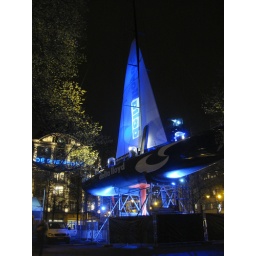
A huge sail boat in the city center. Quite an unusual sight.Amsterdam, Netherlands